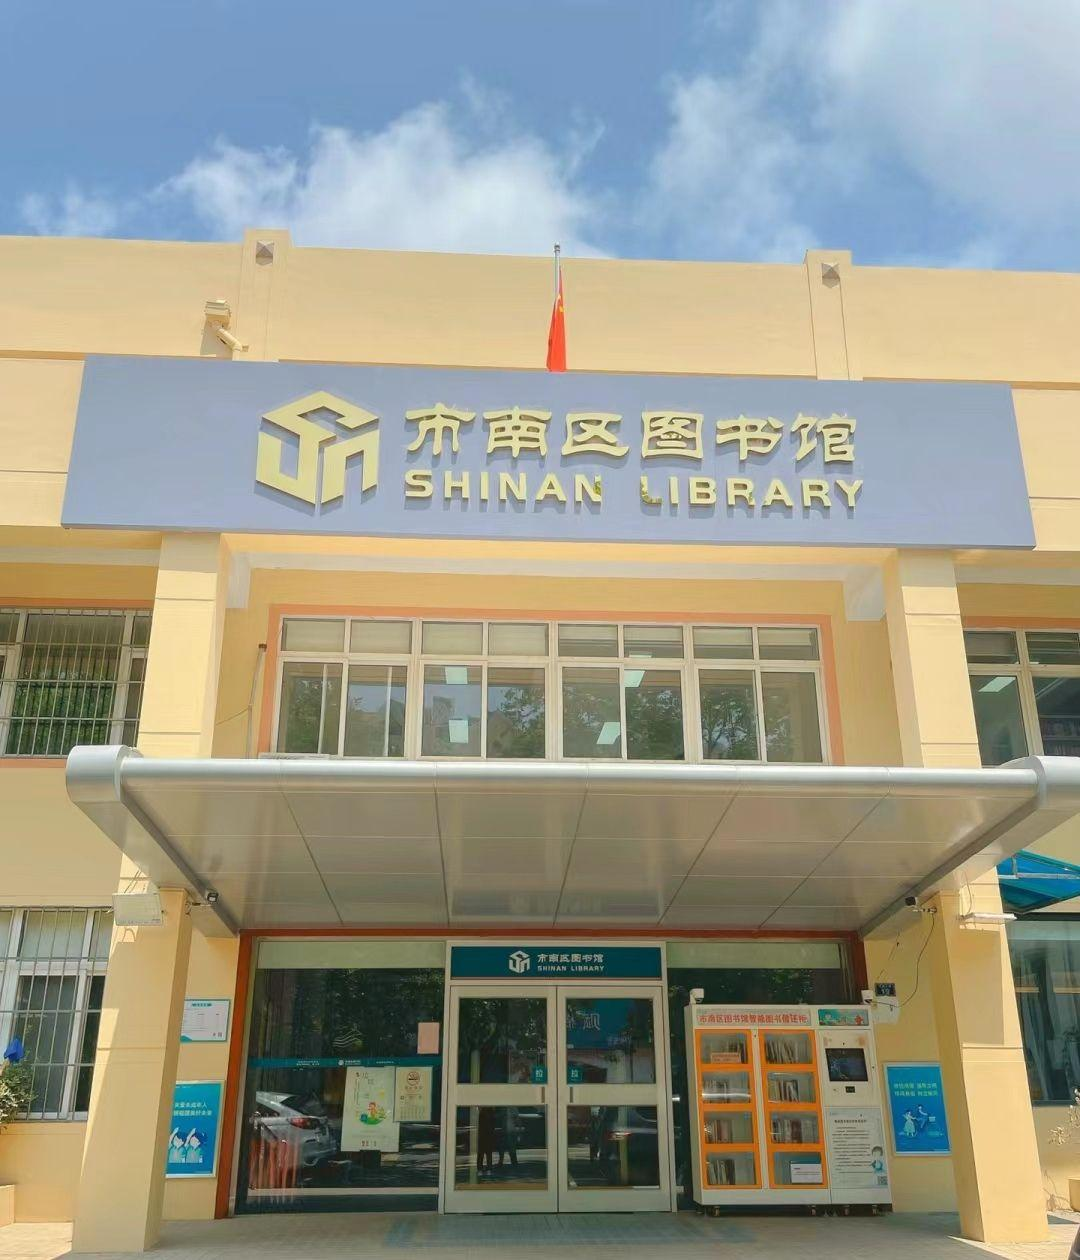
地标名称：市南区图书馆
所在城市：青岛市·市南区